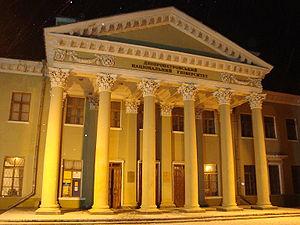
L'Université nationale Oles-Hontchar de Dnipro est une université la plus importante de la région de Dnipro, en Ukraine.